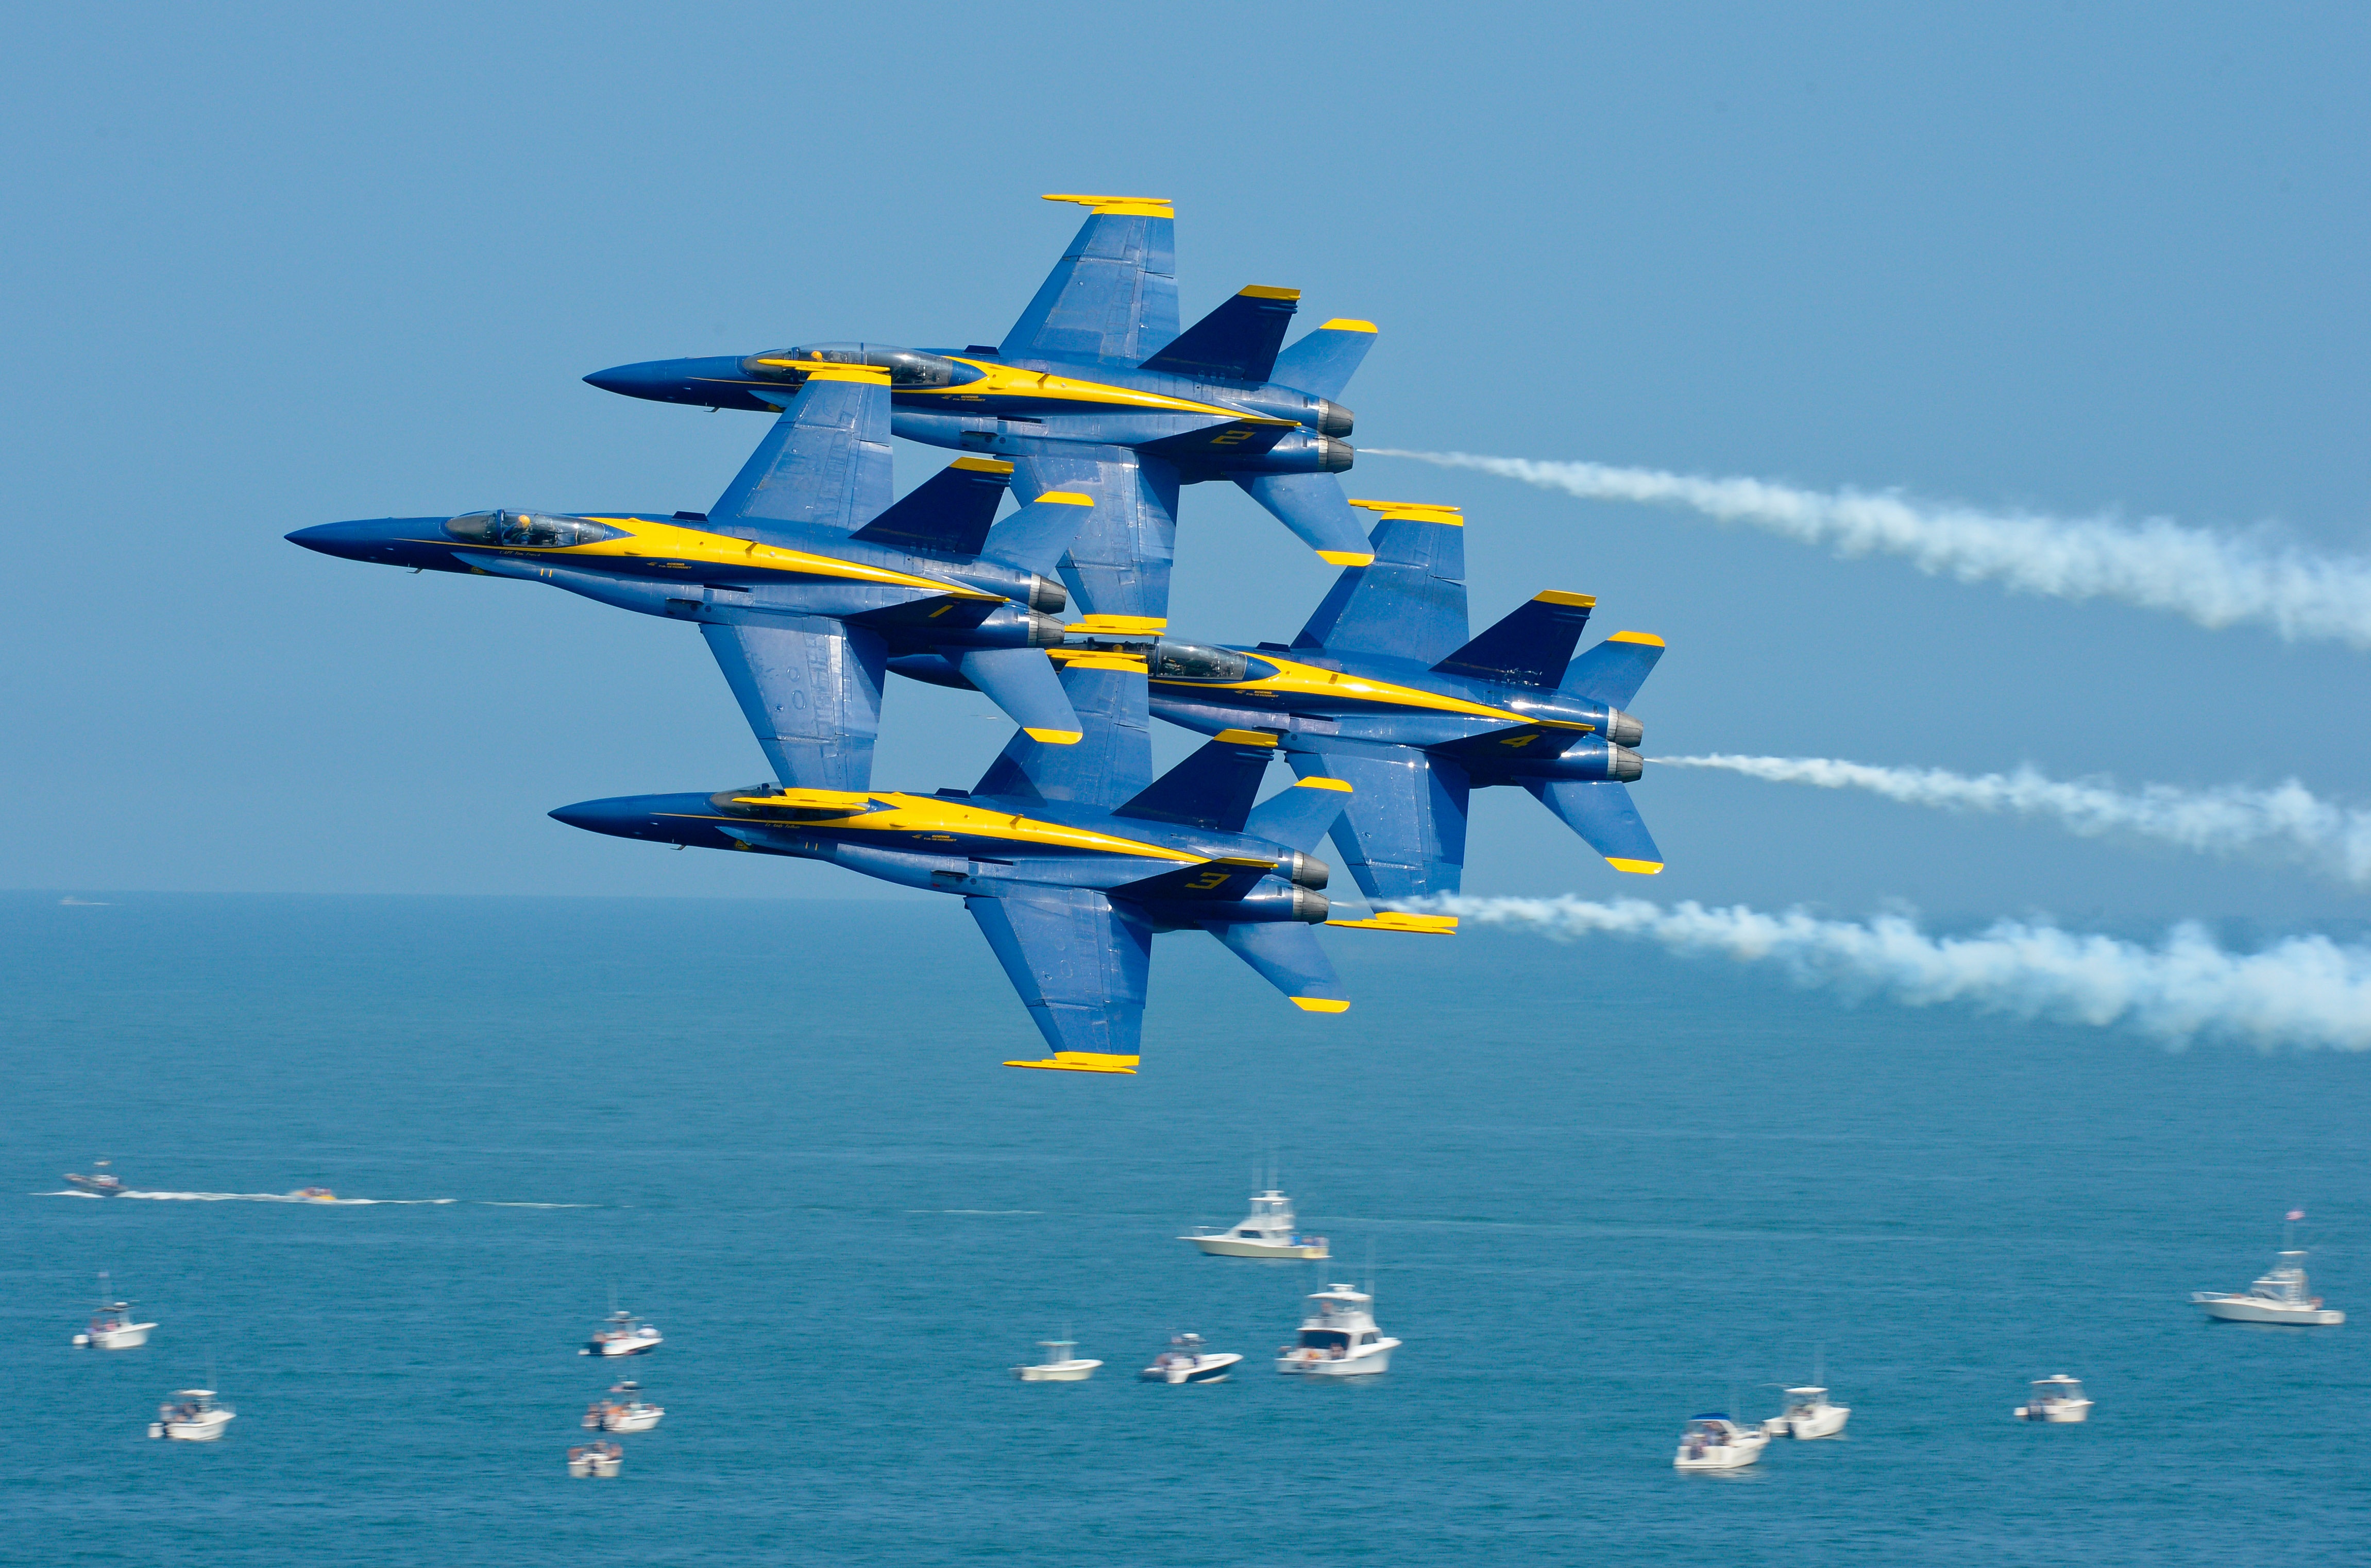
wing, airplane, aircraft, military, jet, formation, vehicle, aviation, show, team, airplanes, demonstration, airshow, pilots, blue angels, air show, air force, aerobatics, team work, fighters, precise, fighter aircraft, military aircraft, atmosphere of earth